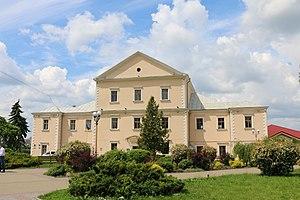
Ternopil ou Ternopol est une ville de l'Ukraine occidentale et la capitale administrative de l'oblast de Ternopil. Sa population s'élevait à 217 866 habitants en 2017.